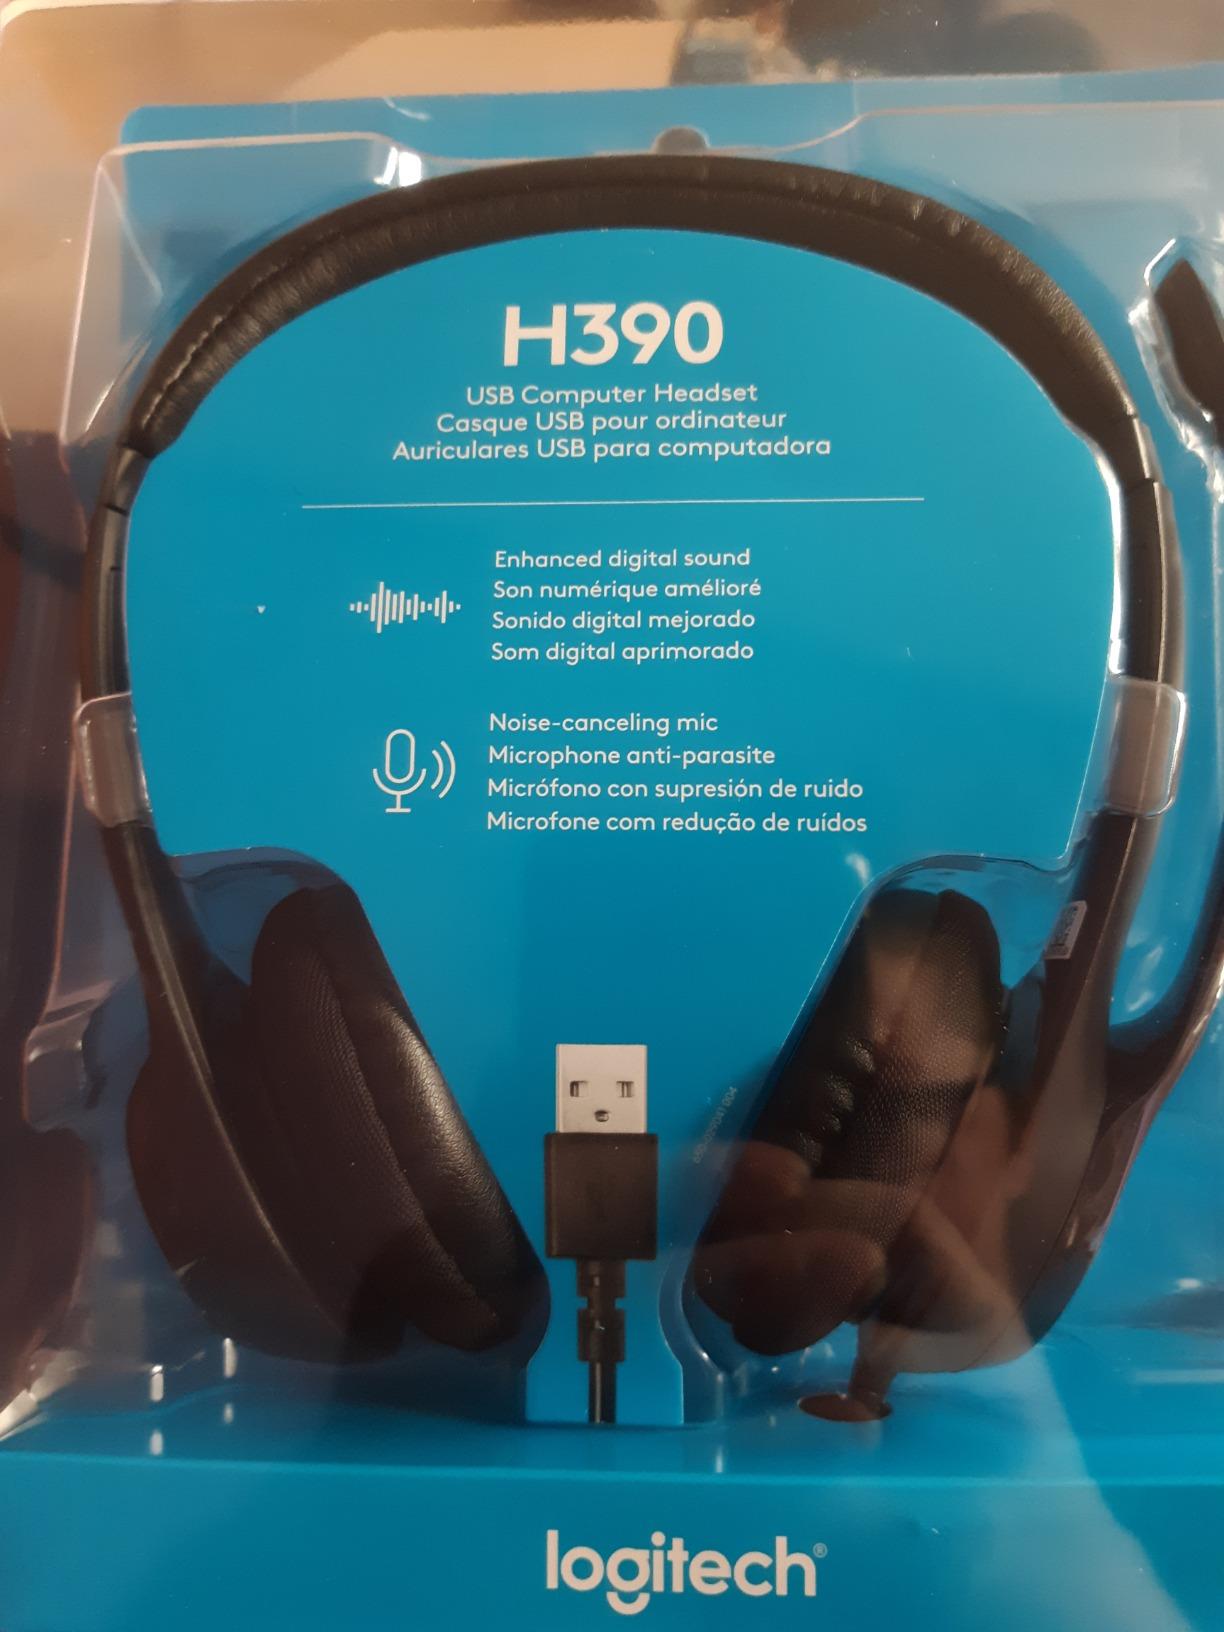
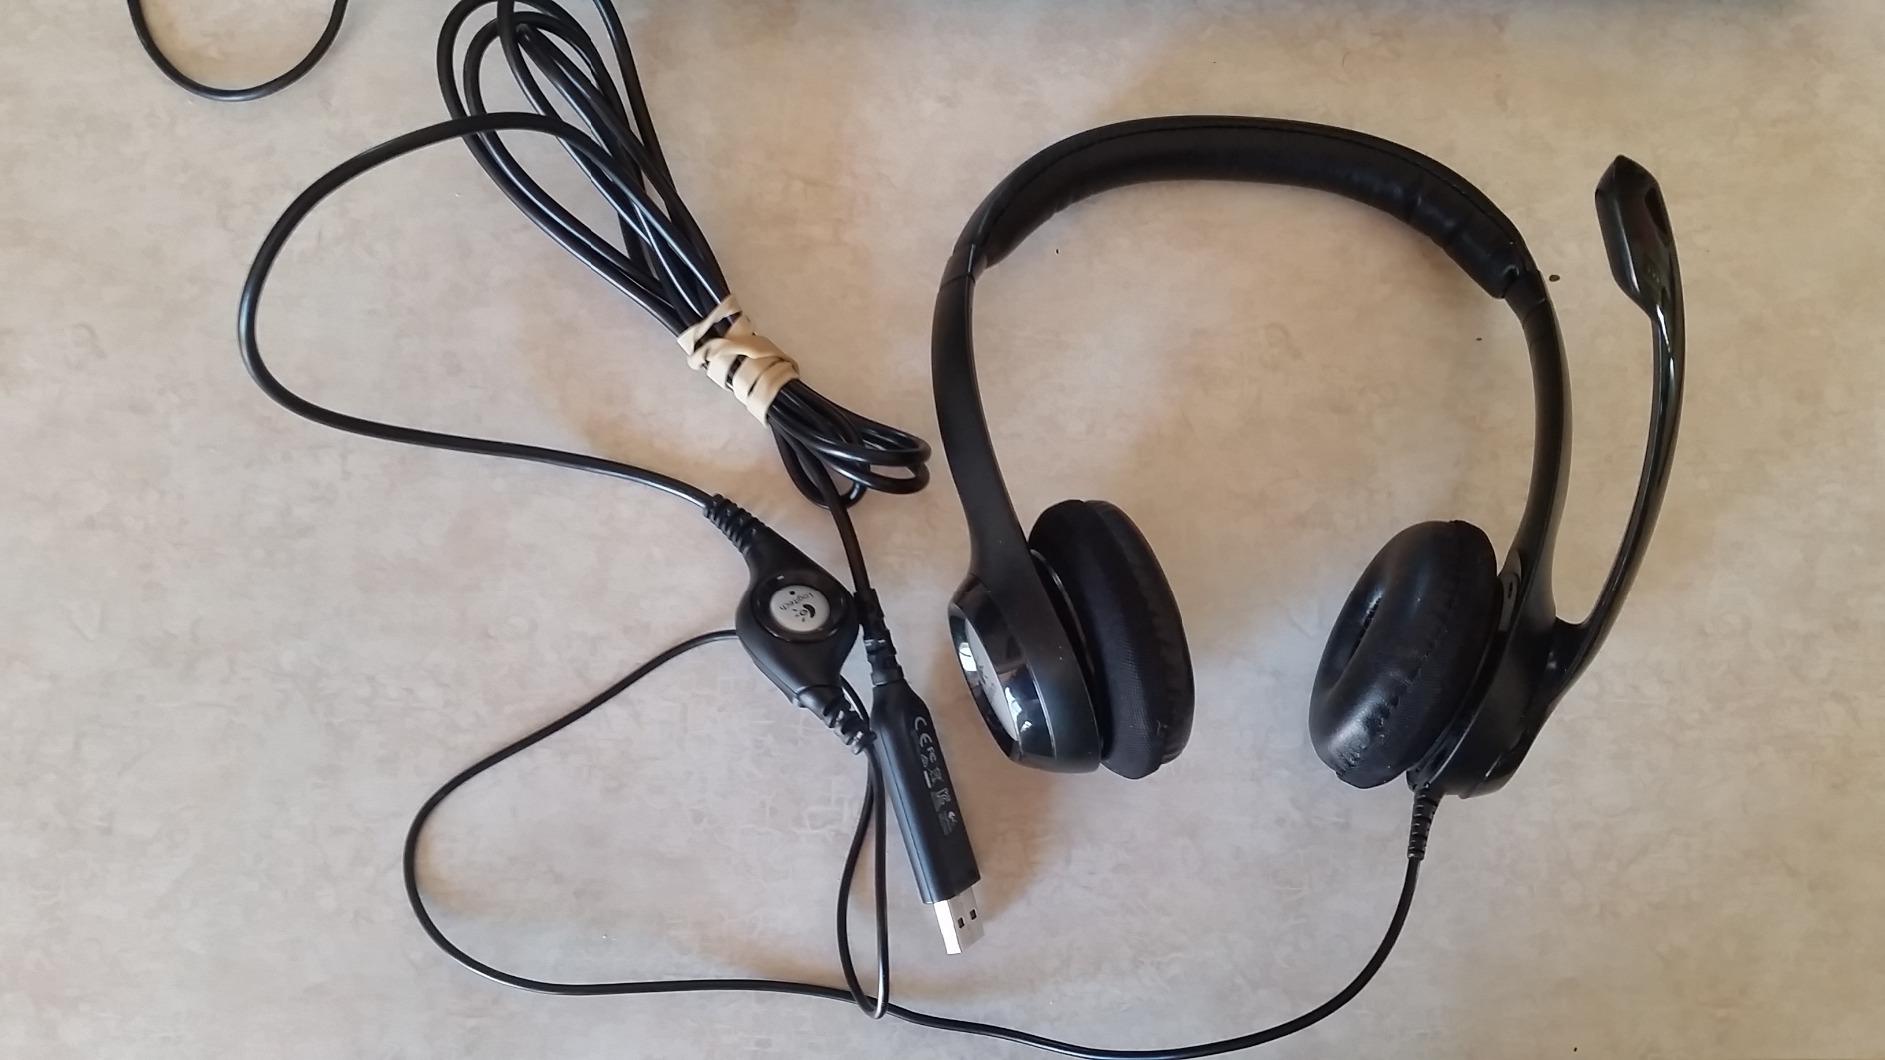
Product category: headphones
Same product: yes